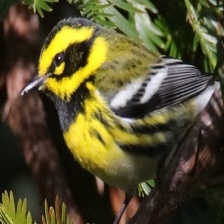
Species: TOWNSENDS WARBLER
Scientific name: SETOPHAGA TOWNSENDI